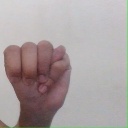
अक्षर: म